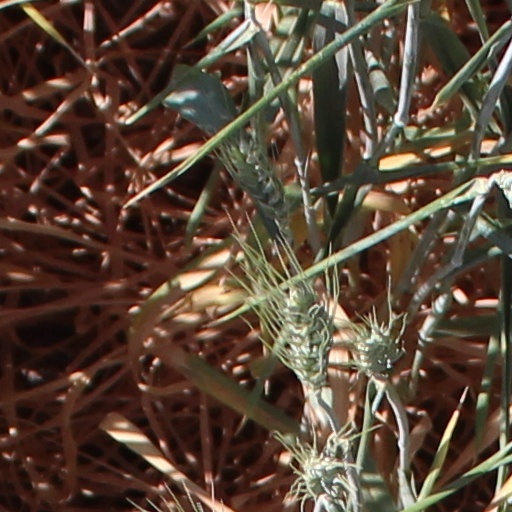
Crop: wheat